Properties of metals, metalloids and nonmetals

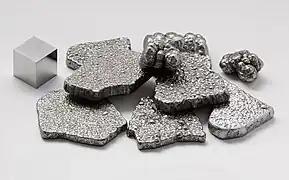
Pure (99.97%+) iron chips, electrolytically refined, accompanied by a high-purity (99.9999% = 6N) 1 cm cube

Elemental metals appear lustrous (beneath any patina); form compounds (alloys) when combined with other elements; tend to lose or share electrons when they react with other substances; and each forms at least one predominantly basic oxide.